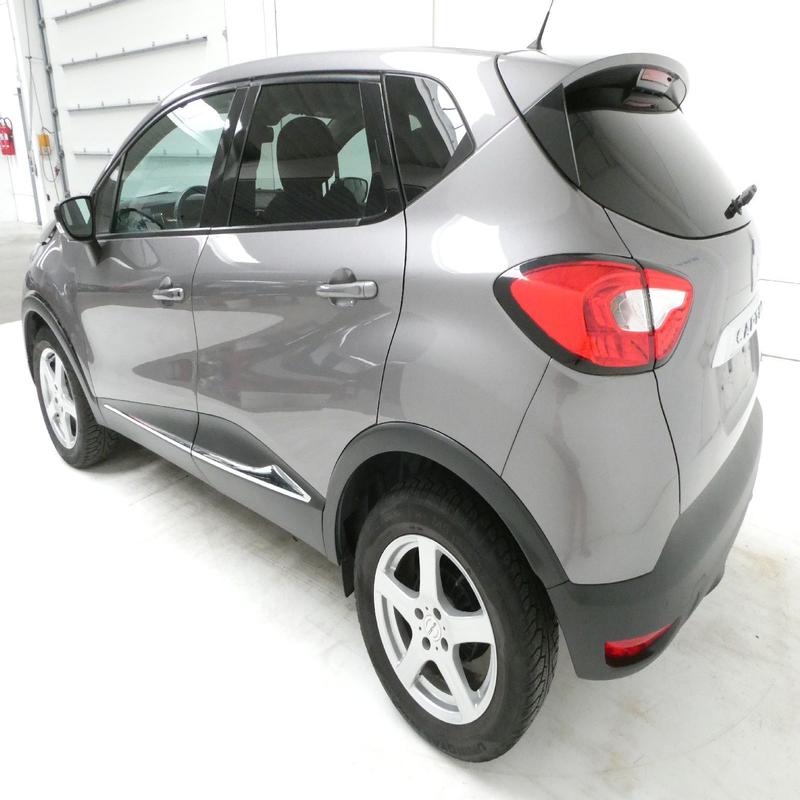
Aucun dommage détecté.
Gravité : aucun